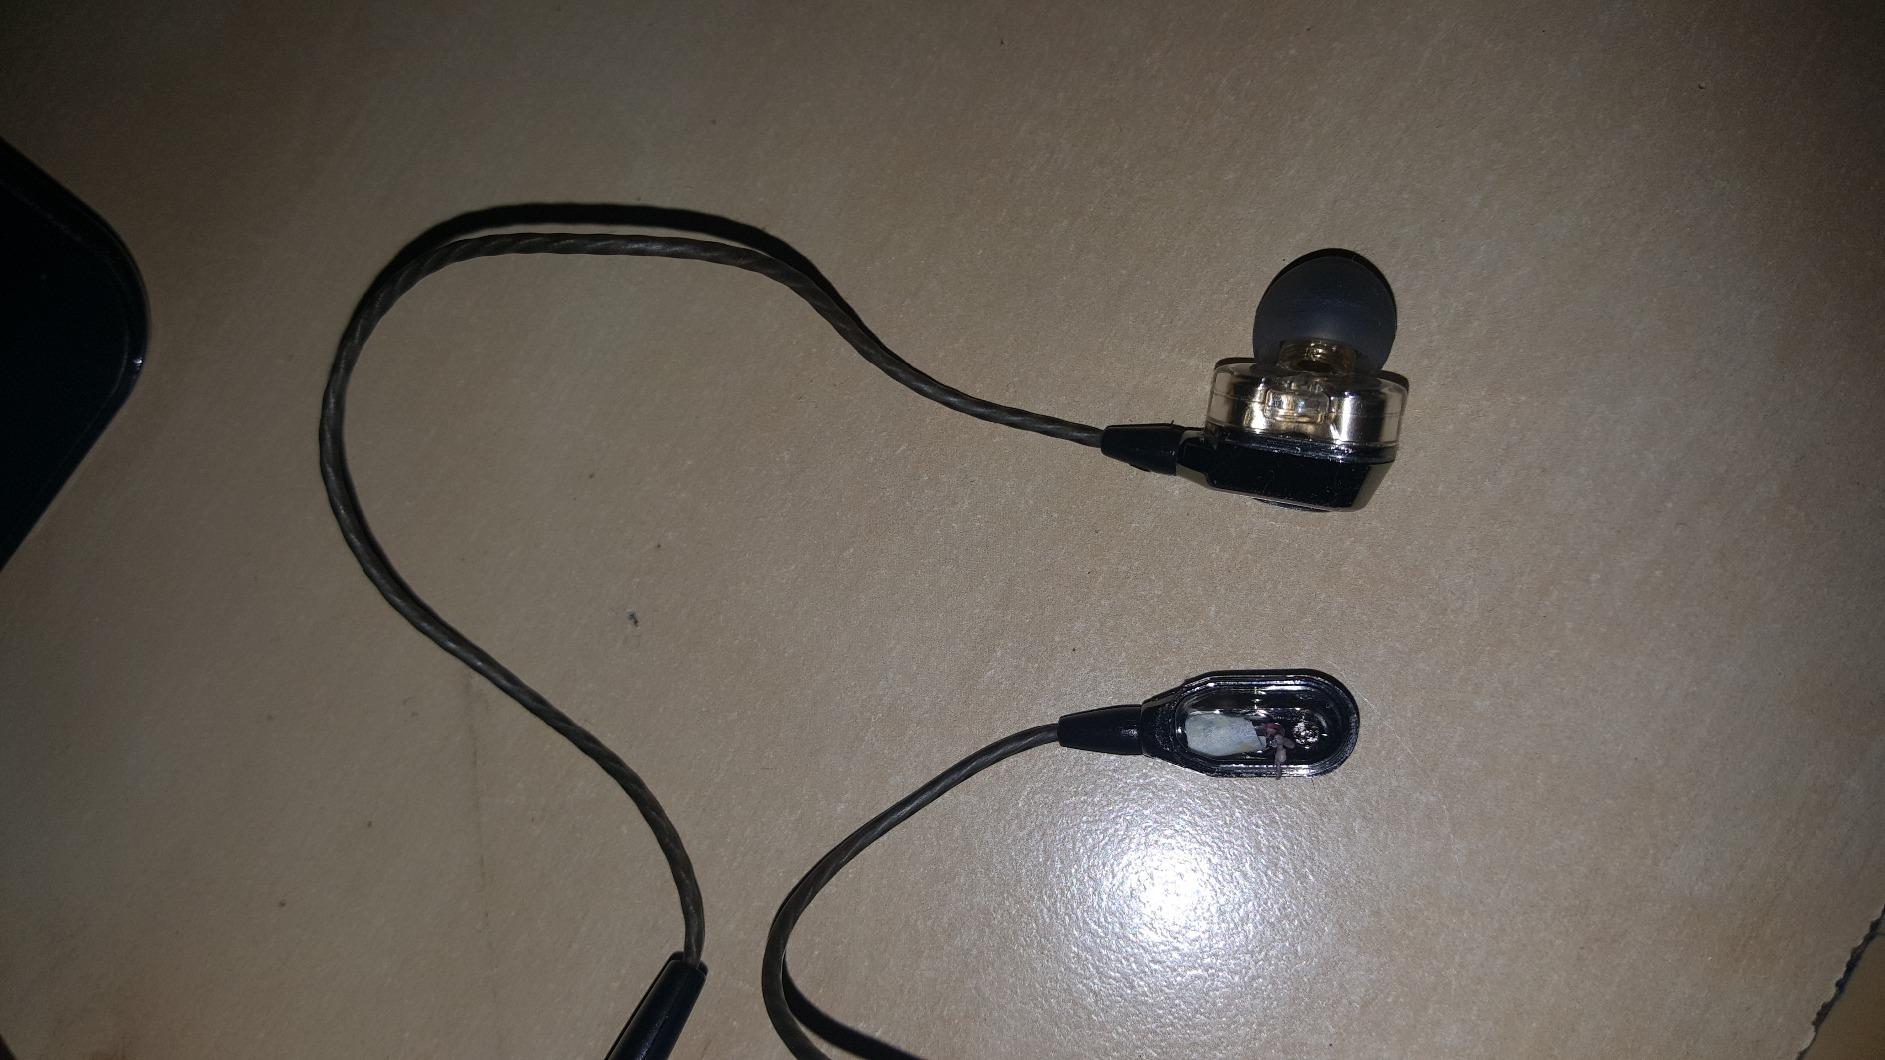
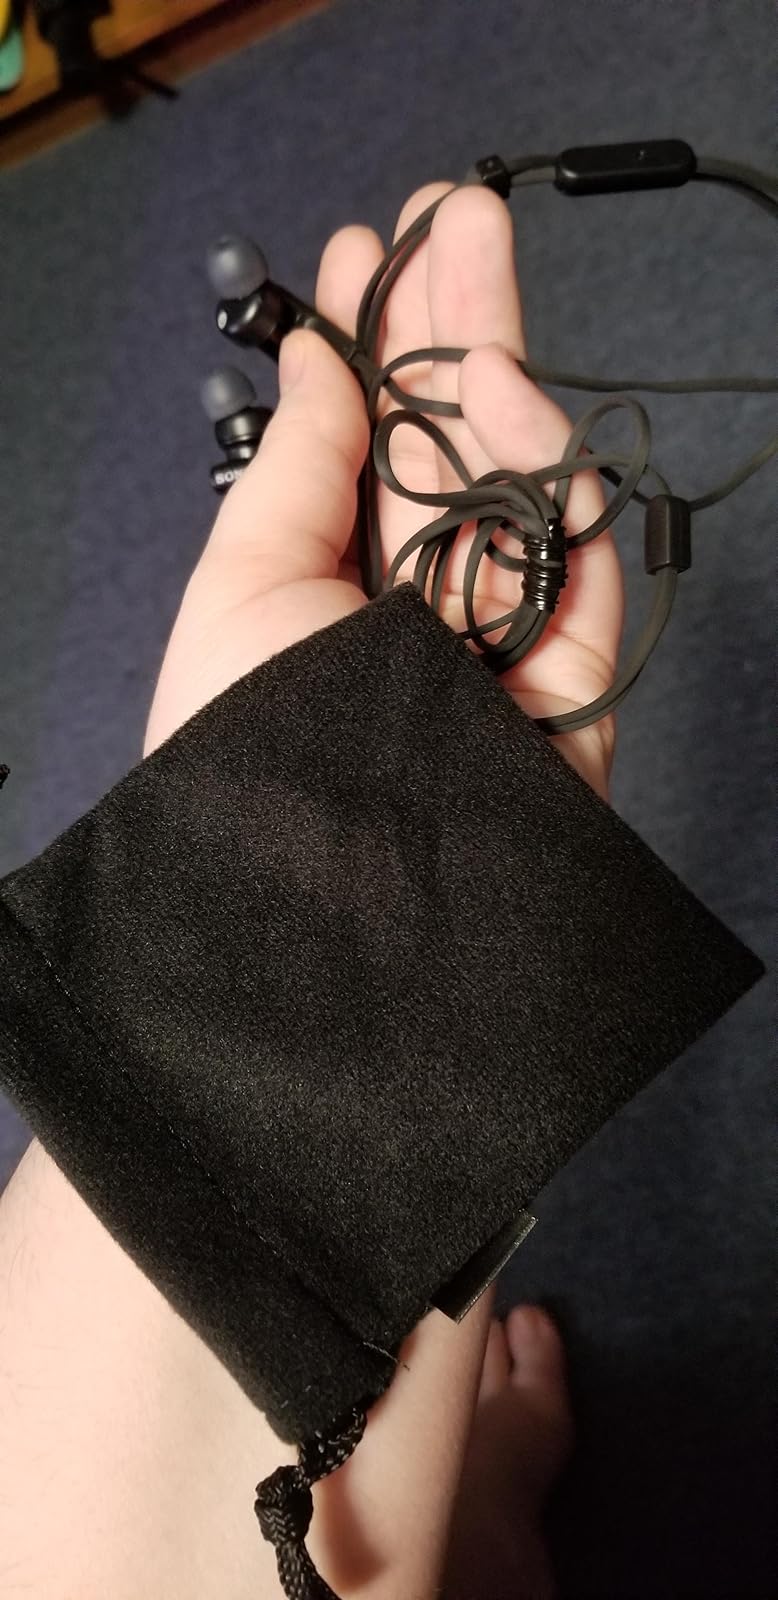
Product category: headphones
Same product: no